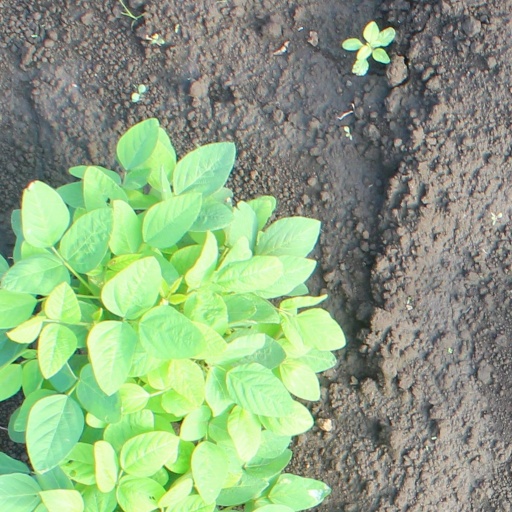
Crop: soybean